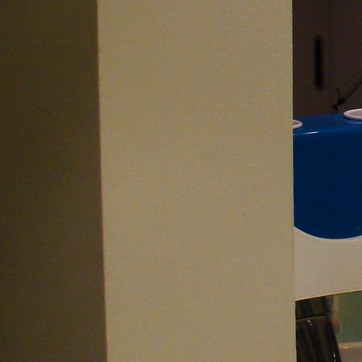
Material: painted